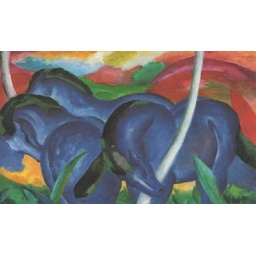
The Large Blue Horses, 1911. I think I saw the blue and yellow horses in Germany.